How Children Fail

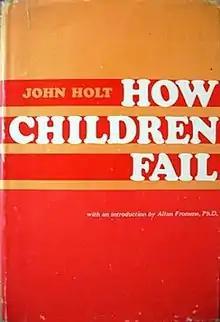
First edition

How Children Fail is a non-fiction book by John Holt that was published in 1964 and republished in 1982 in a revised edition. It has sold over a million copies. In it, he cites personal teaching and research experiences that led him to the belief that traditional schooling does more harm than good to a child's ability and desire to truly learn.